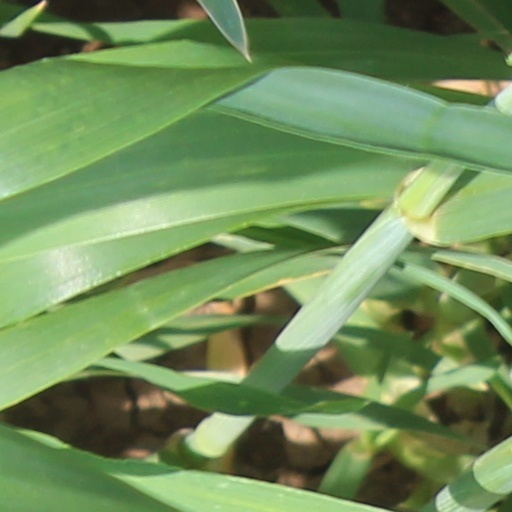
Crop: wheat